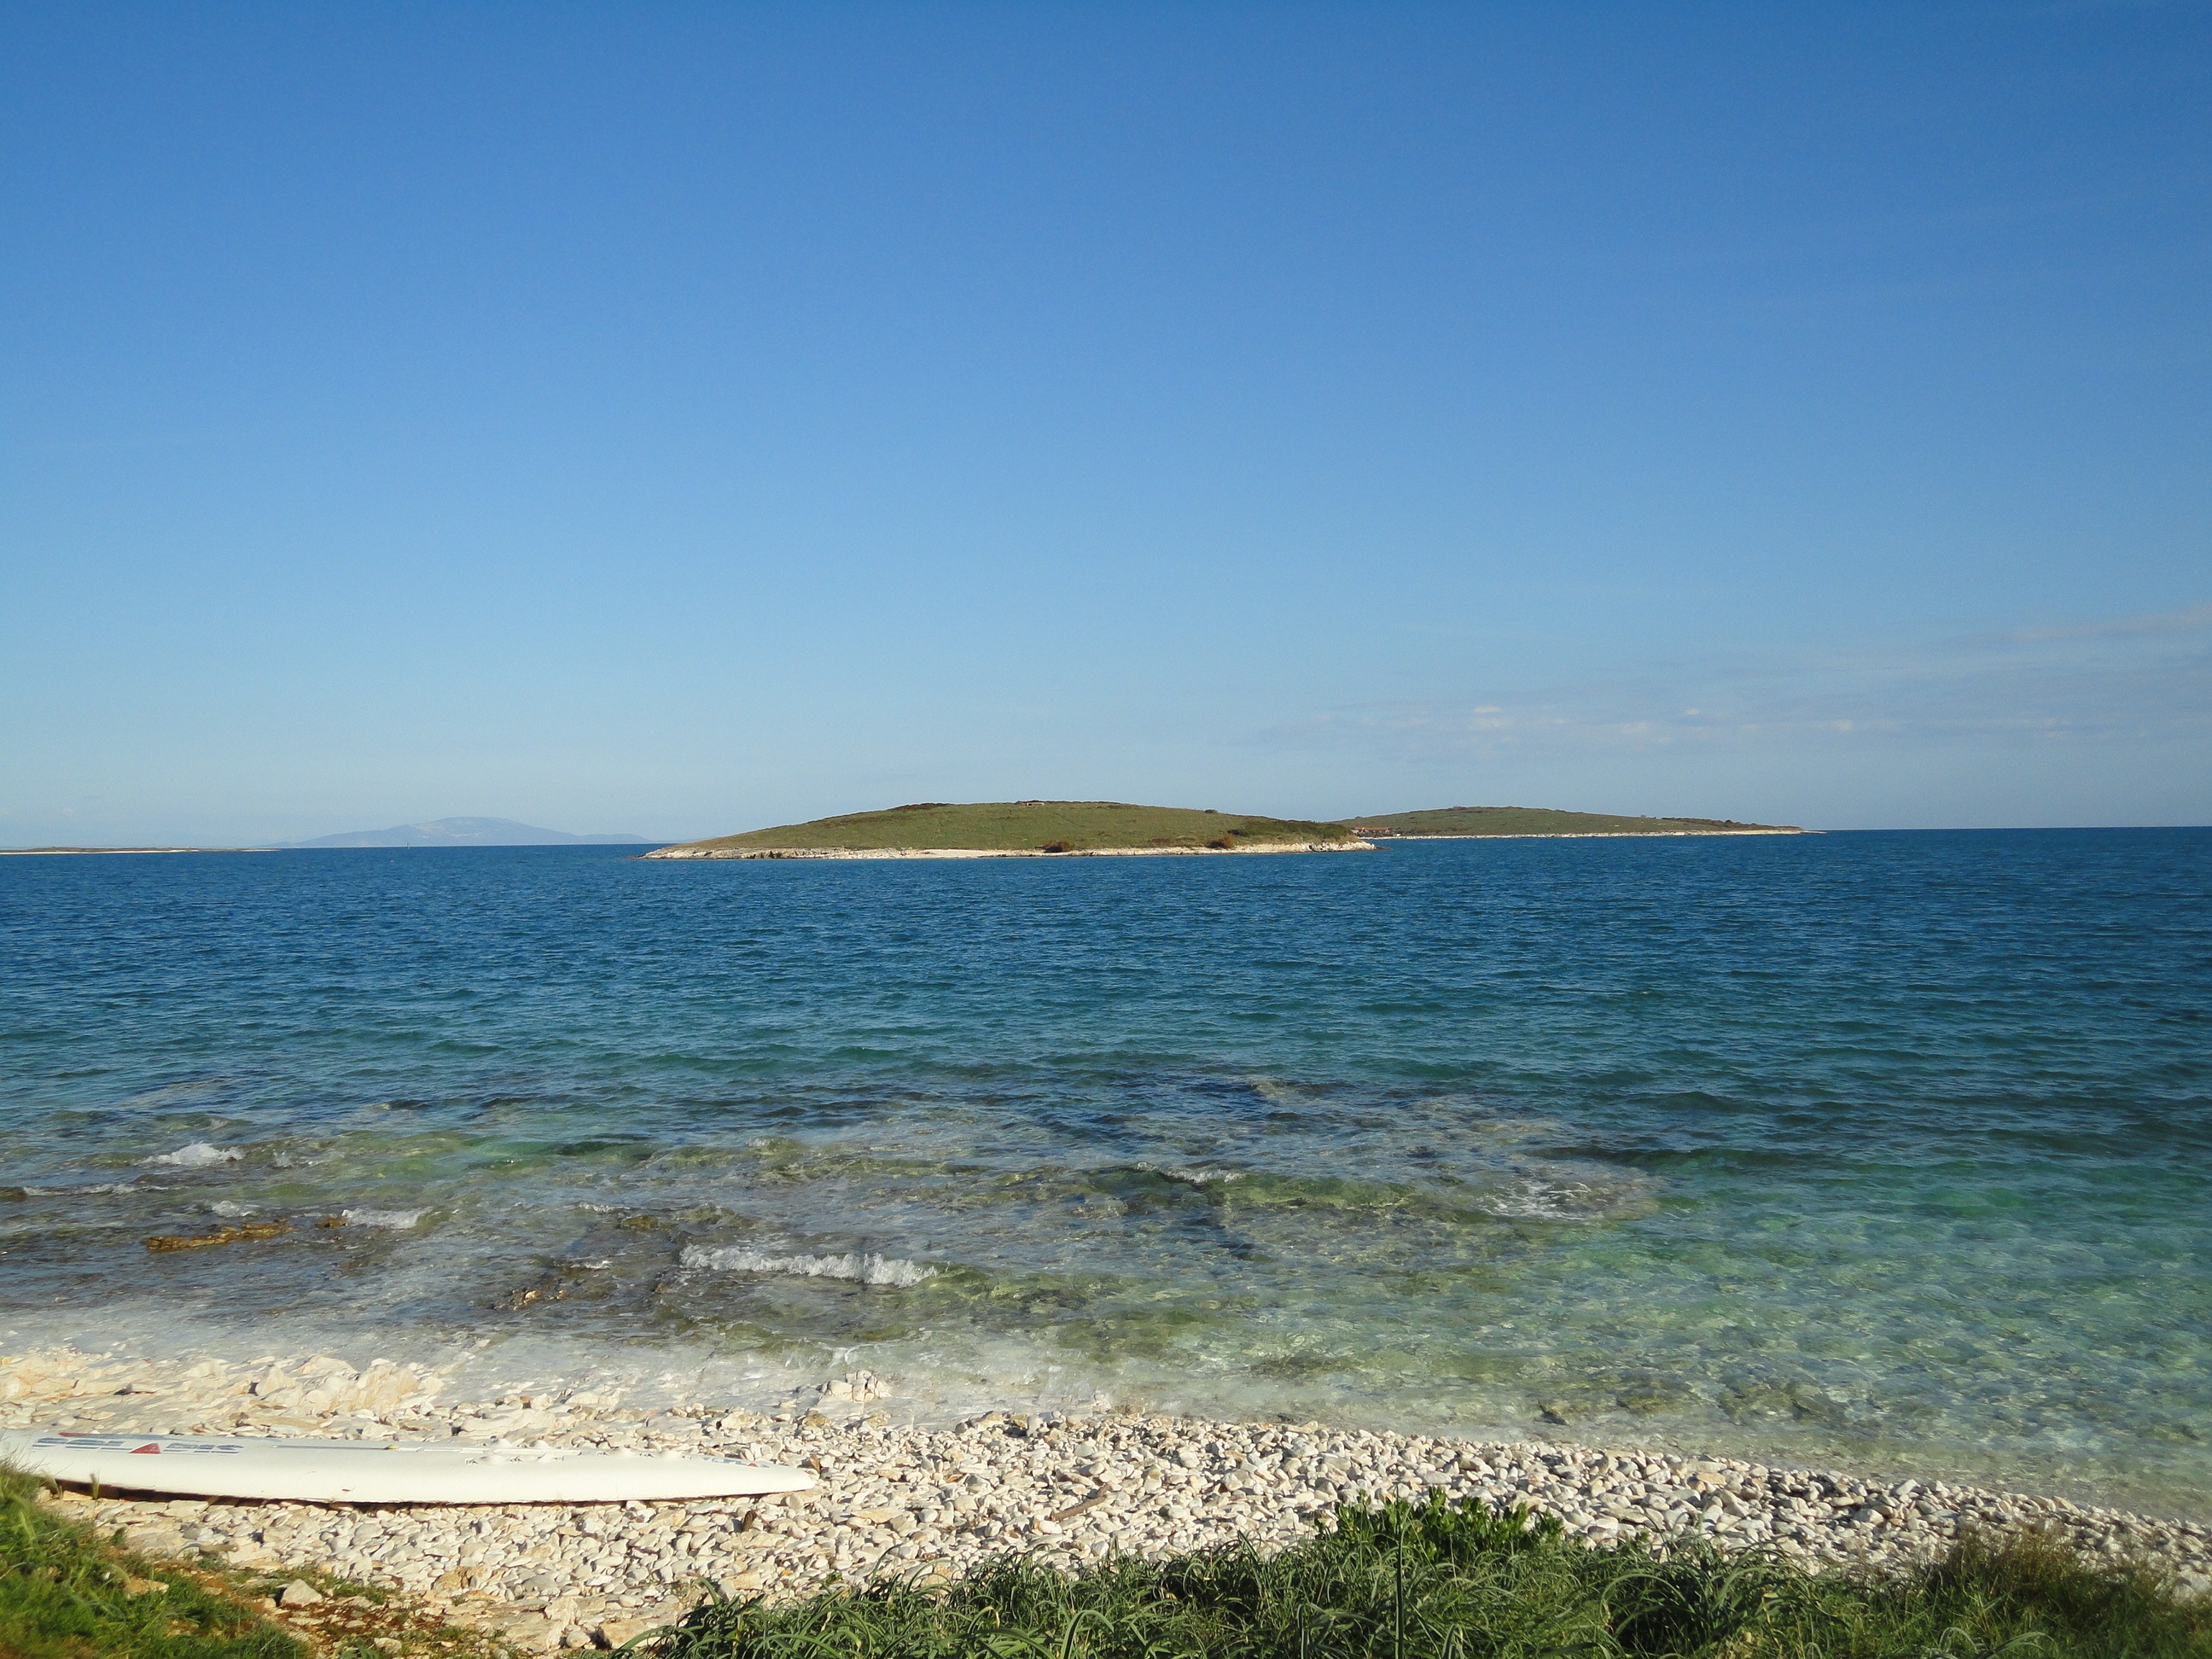
beach, sea, coast, water, ocean, horizon, sky, shore, wave, vacation, cove, inlet, holiday, calm, bay, island, peninsula, blue, tourism, headland, croatia, outlook, mood, idyll, tropics, istria, cape, islet, distant view, wind wave, promontory, coastal and oceanic landforms